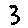
Label: 3